Campbell–Whittlesey House

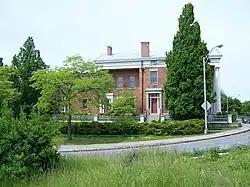

The Campbell–Whittlesey House, also known as the Benjamin Campbell House, in Rochester, New York is a historic Greek Revival home, designed by architect Minard Lafever. It was built in 1836, and added to the National Register of Historic Places on February 18, 1971.